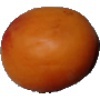
Label: apricot